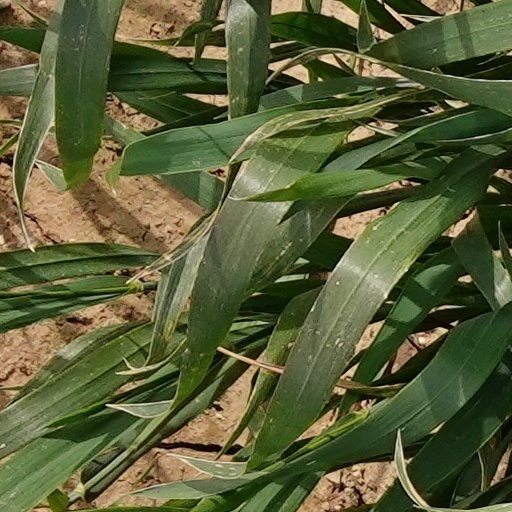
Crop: wheat